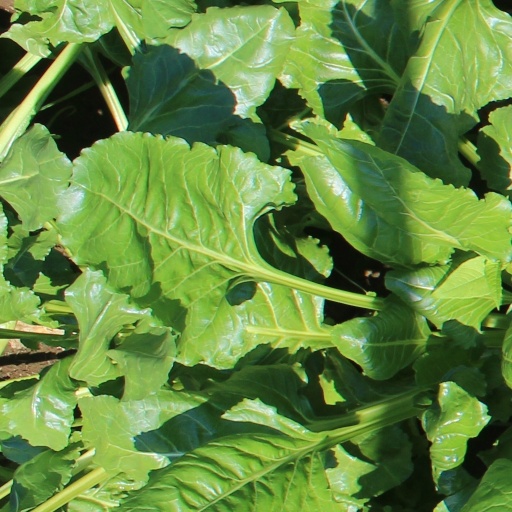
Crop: sugar beet